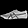
Label: Sneaker